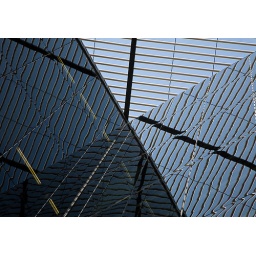
Abstract of roof space in external area of modern office block, south bank, London